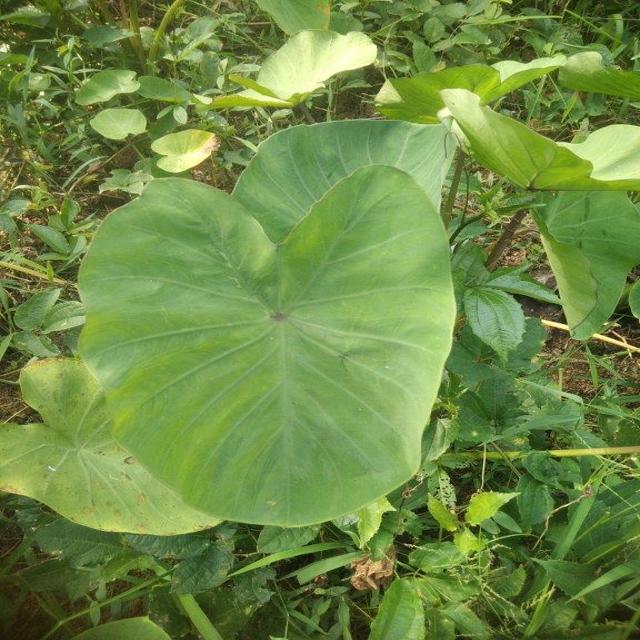
Label: Healthy